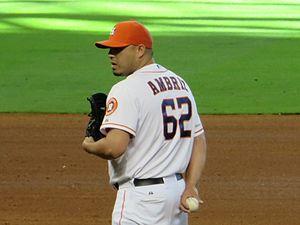
Héctor Ambriz, né le 24 mai 1984 à Orange aux États-Unis, est un lanceur droitier de la Ligue majeure de baseball.